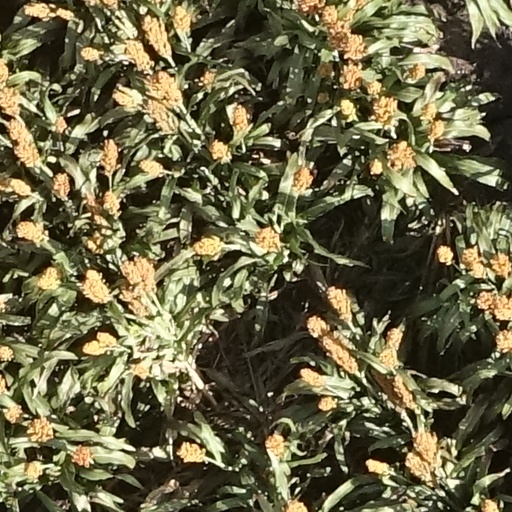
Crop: sorghum